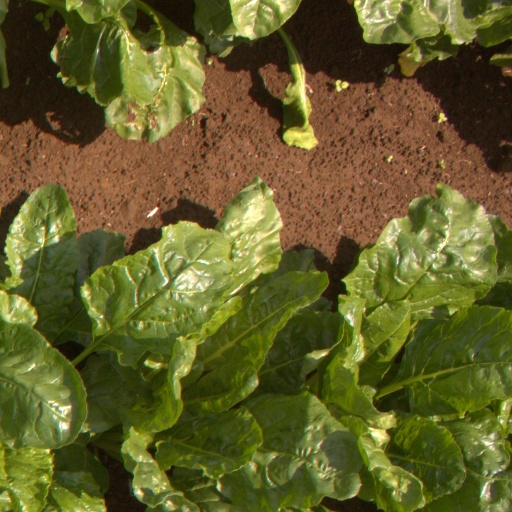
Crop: sugar beet